Taxon

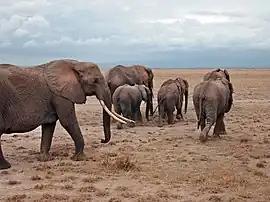
African elephants form the genus "Loxodonta", a widely accepted taxon.

In biology, a taxon (back-formation from "taxonomy"; : taxa) is a group of one or more populations of an organism or organisms seen by taxonomists to form a unit. Although neither is required, a taxon is usually known by a particular name and given a particular ranking, especially if and when it is accepted or becomes established. It is very common, however, for taxonomists to remain at odds over what belongs to a taxon and the criteria used for inclusion, especially in the context of rank-based ("Linnaean") nomenclature (much less so under phylogenetic nomenclature). If a taxon is given a formal scientific name, its use is then governed by one of the nomenclature codes specifying which scientific name is correct for a particular grouping.